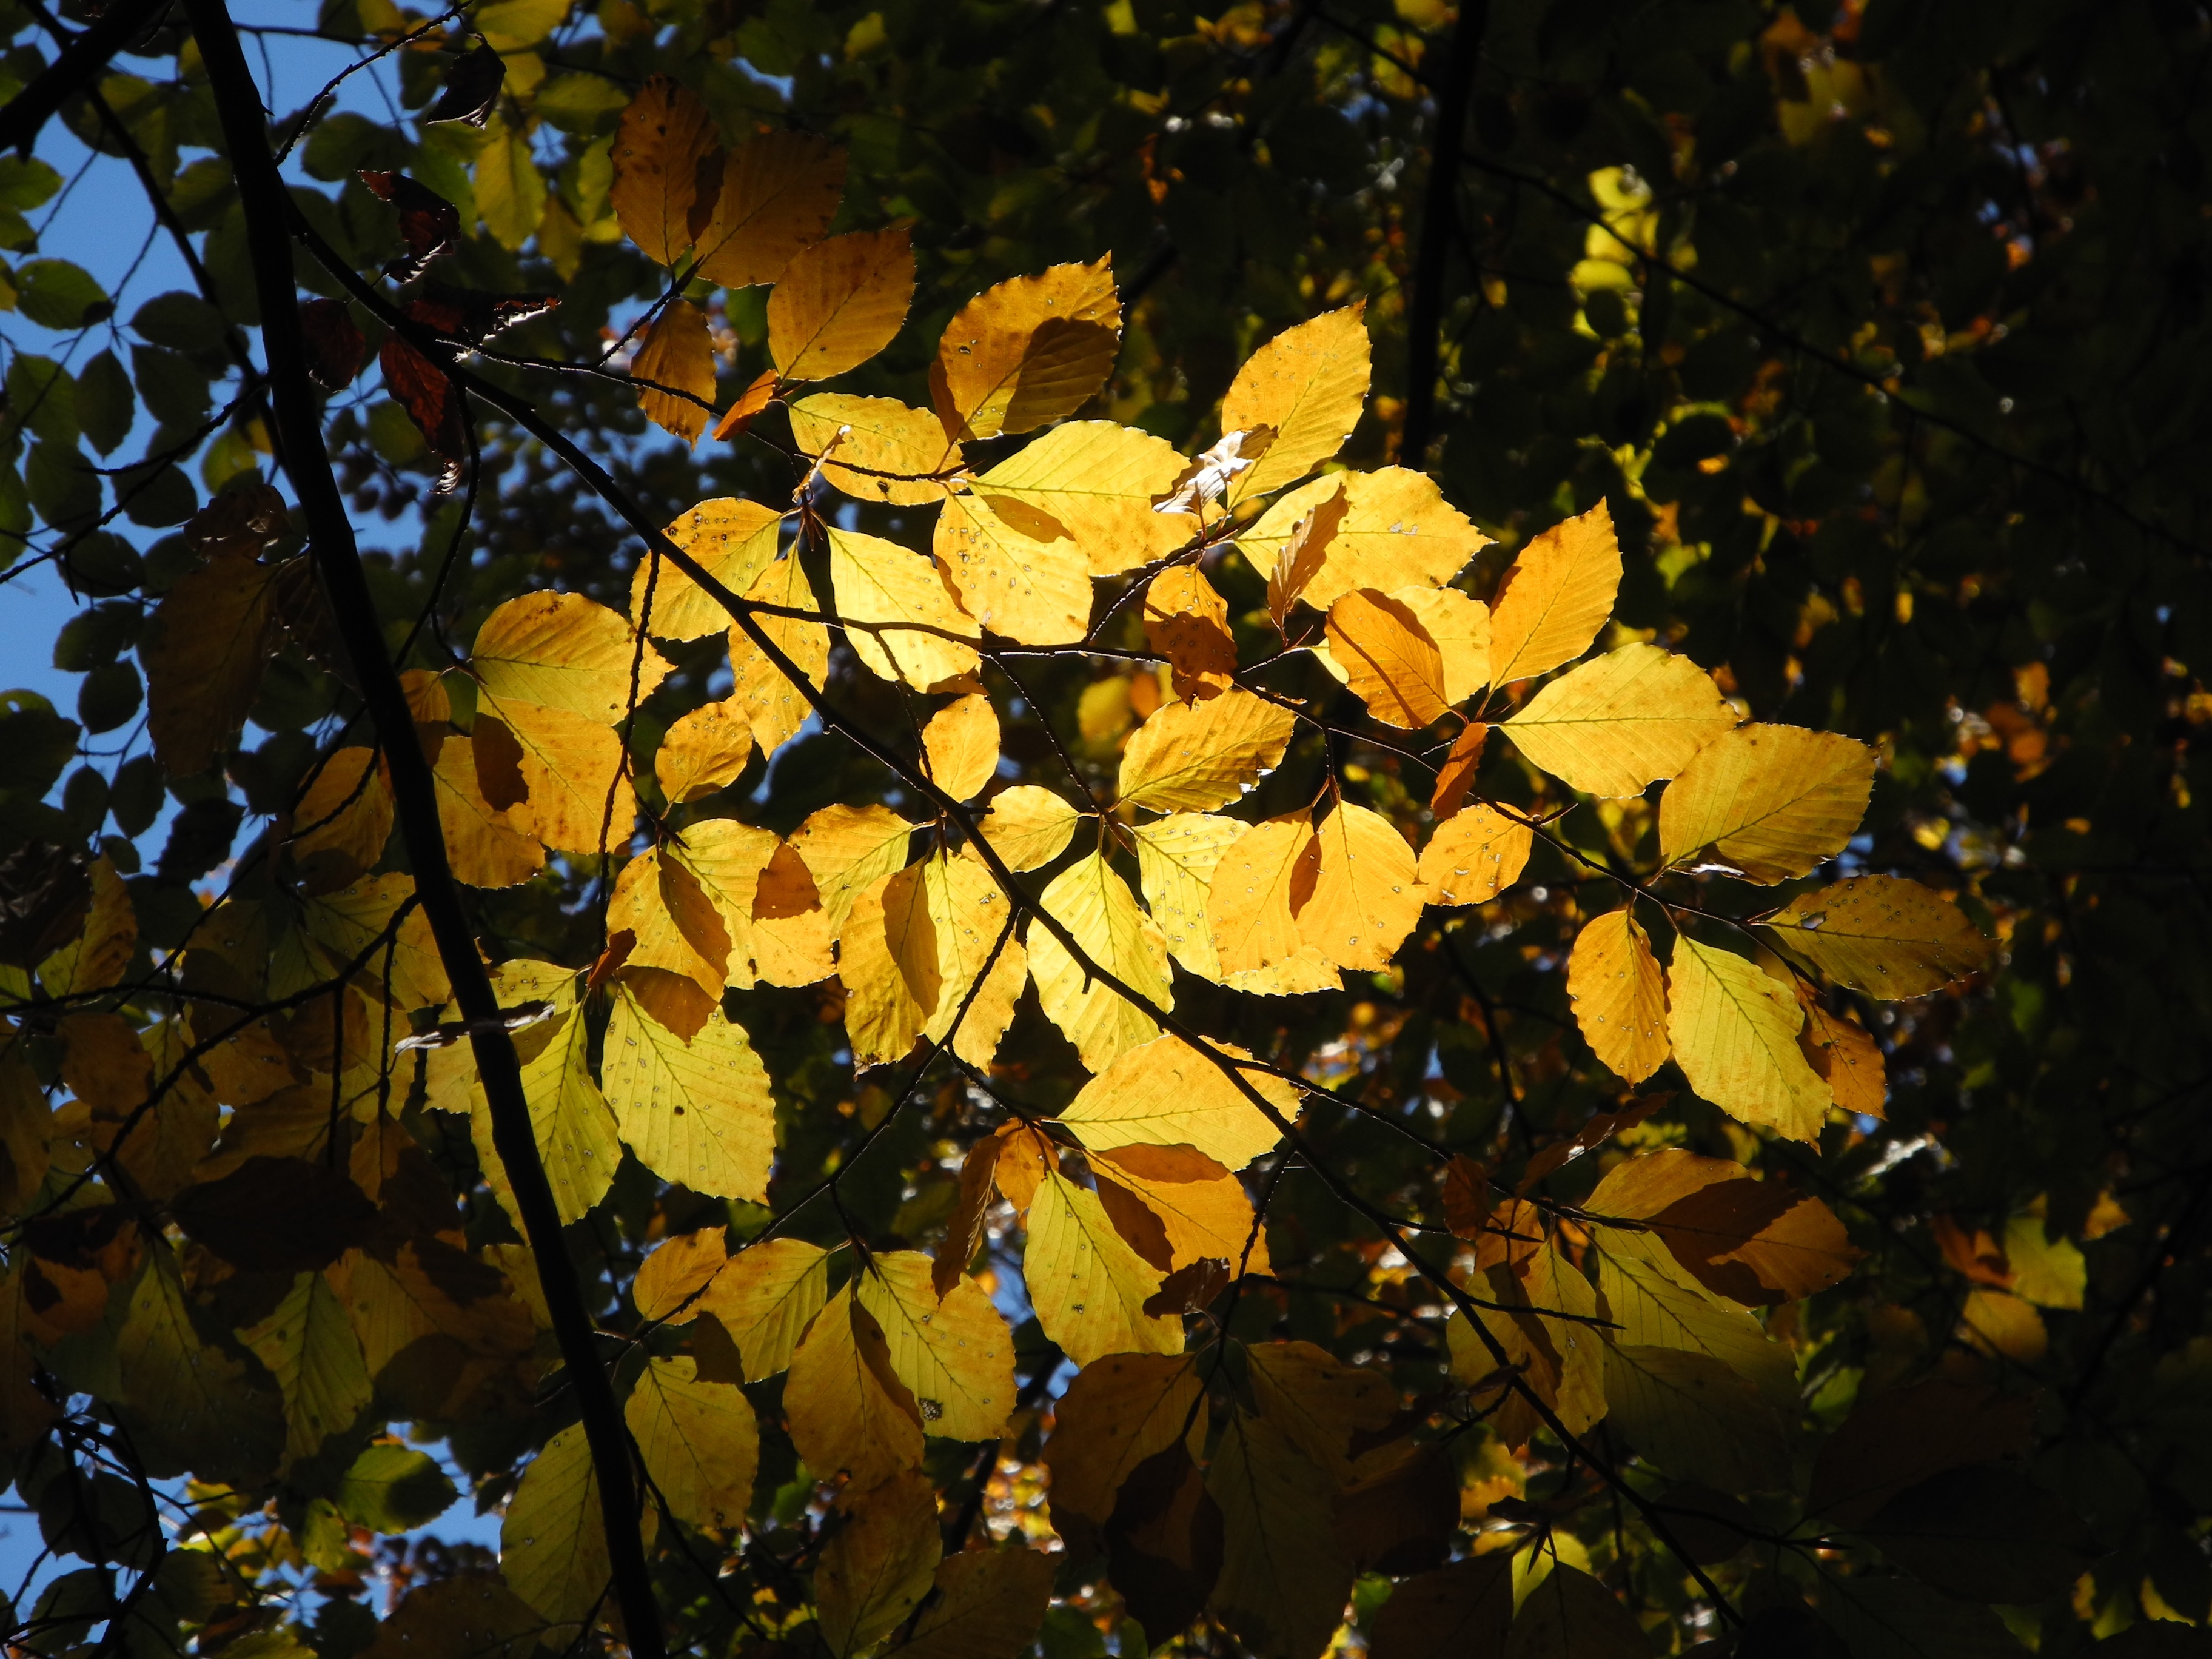
tree, nature, branch, light, plant, sunlight, leaf, flower, golden, autumn, botany, yellow, flora, season, leaves, deciduous, golden autumn, flowering plant, maidenhair tree, woody plant, land plant